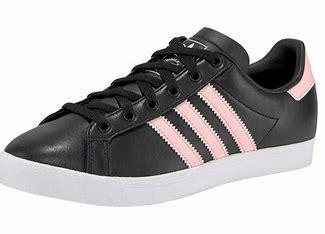
Brand: Adidas
Model: Coast Star